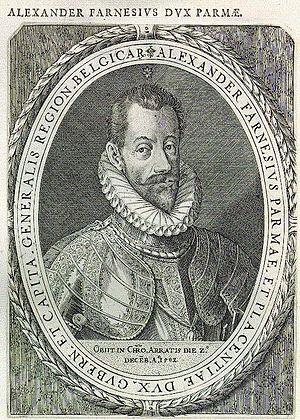
L'abbaye de Parc, improprement appelée abbaye du parc, est une abbaye de chanoines prémontrés située à Heverlee, en Belgique, près de Louvain. Fondée en 1129 sur des terres données aux prémontrés de Laon par le duc de Brabant, Godefroid le Barbu, elle a déjà traversé près de 900 ans d'histoire.
Alexandre Farnèse, en italien Alessandro Farnese, est un noble italien de la Renaissance. Troisième duc de Parme et de Plaisance, quatrième duc de Castro, et gouverneur des Pays-Bas espagnols, il est l'un des plus grands chefs militaires du XVIᵉ siècle, ses victoires ont contribué à former la configuration géopolitique de la Belgique et des Pays-Bas.